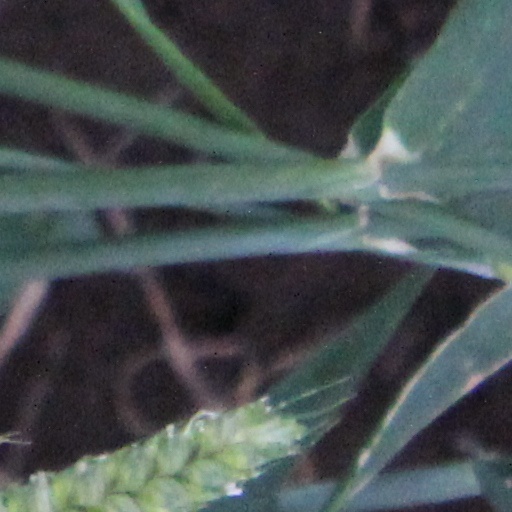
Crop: wheat